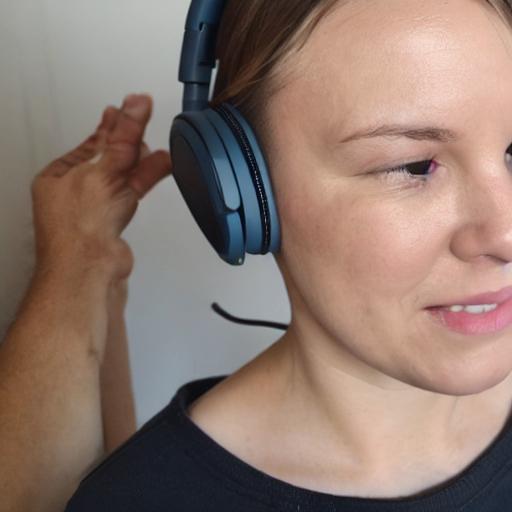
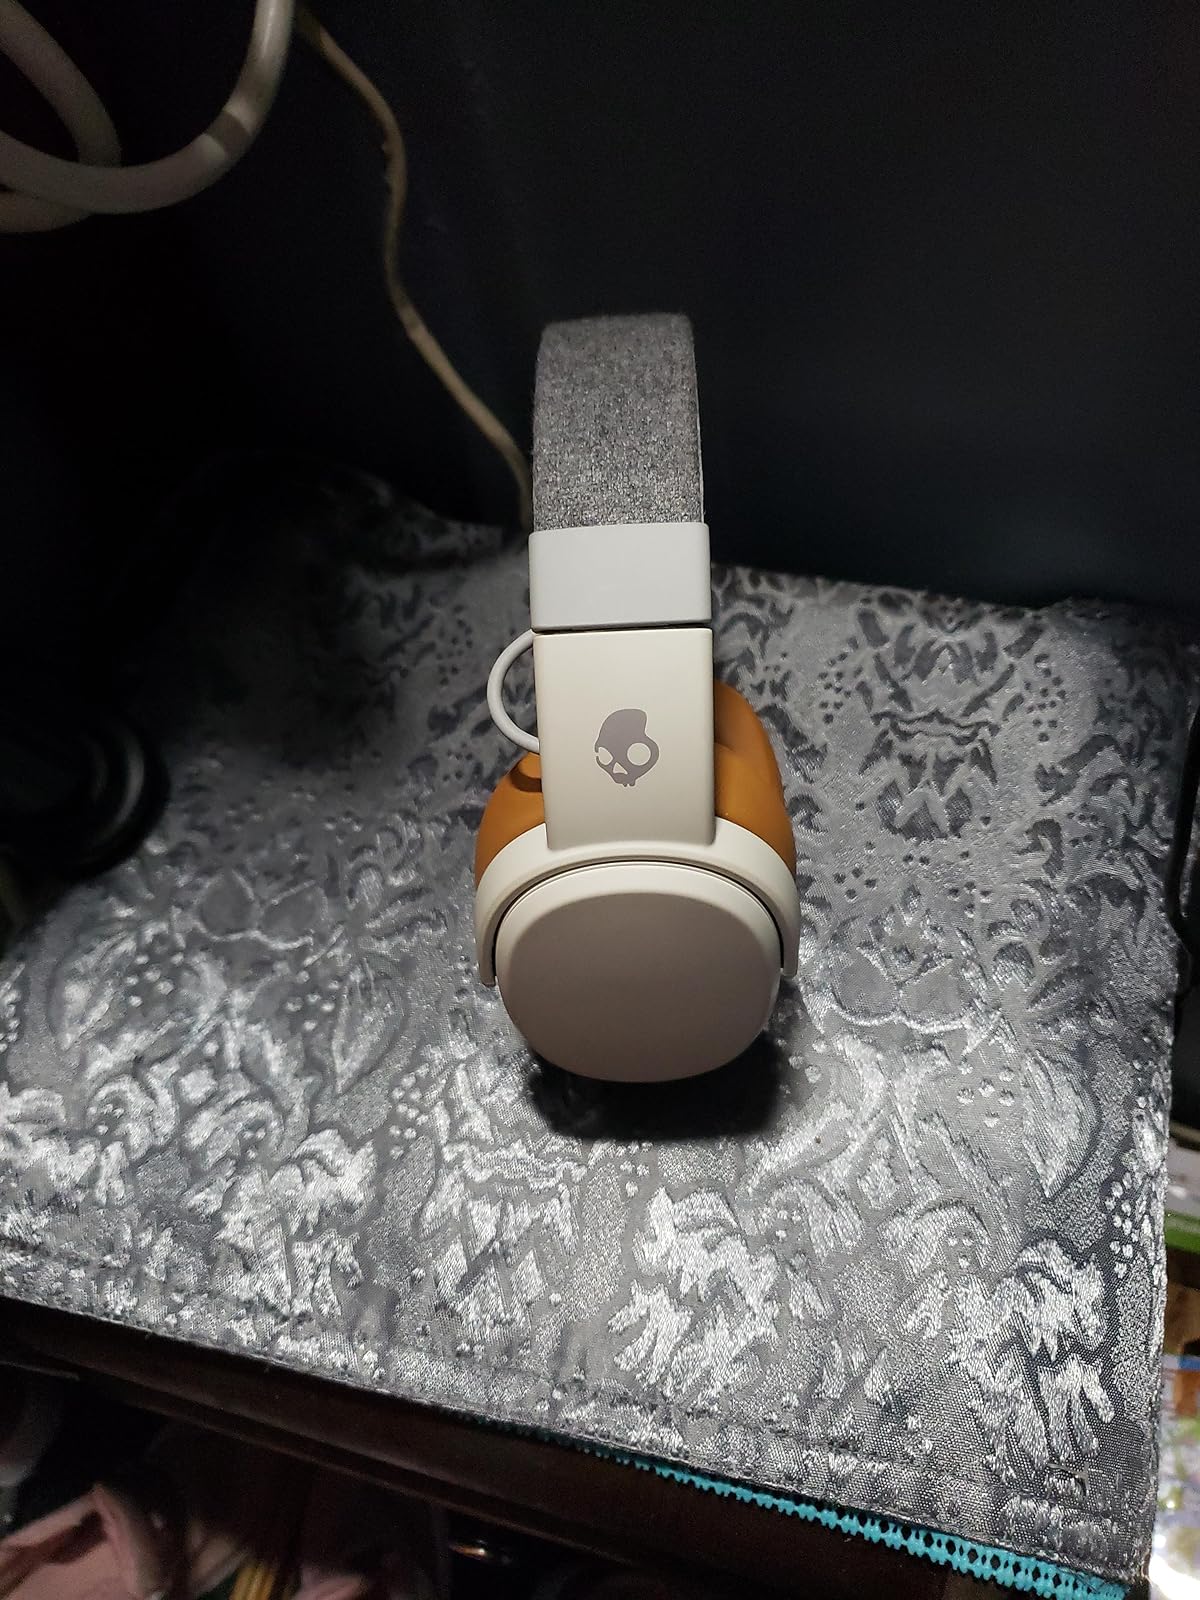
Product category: headphones
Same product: no